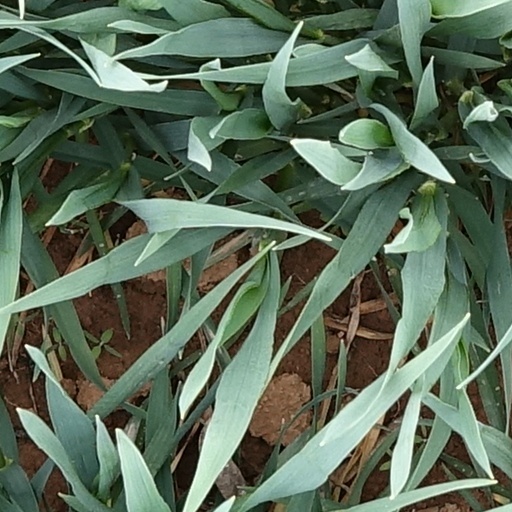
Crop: wheat